Dragoslavele

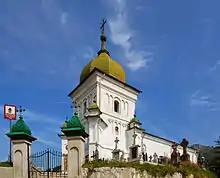
Church of the Dormition ("Joseni") in Dragoslavele

At the end of the 19th century, the commune was part of the Dâmbovițan area of Muscel County and consisted only of the village of residence, with 1,104 inhabitants. Two churches and a school functioned in the commune. The Socec yearbook from 1925 records it in the same area, with 1,864 inhabitants in the villages of Dragoslavele and Valea Caselor and in the hamlets of Fundata and Lunca Gârții.